Georg Stoltze

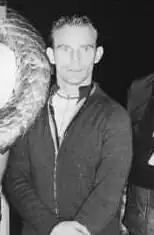
Stoltze at the podium of the national championships in 1961

Georg Stoltze (13 February 1931 – 6 July 2007) was a German cyclist. He won the UCI Motor-paced World Championships in 1960 and finished in third place next year 1961.